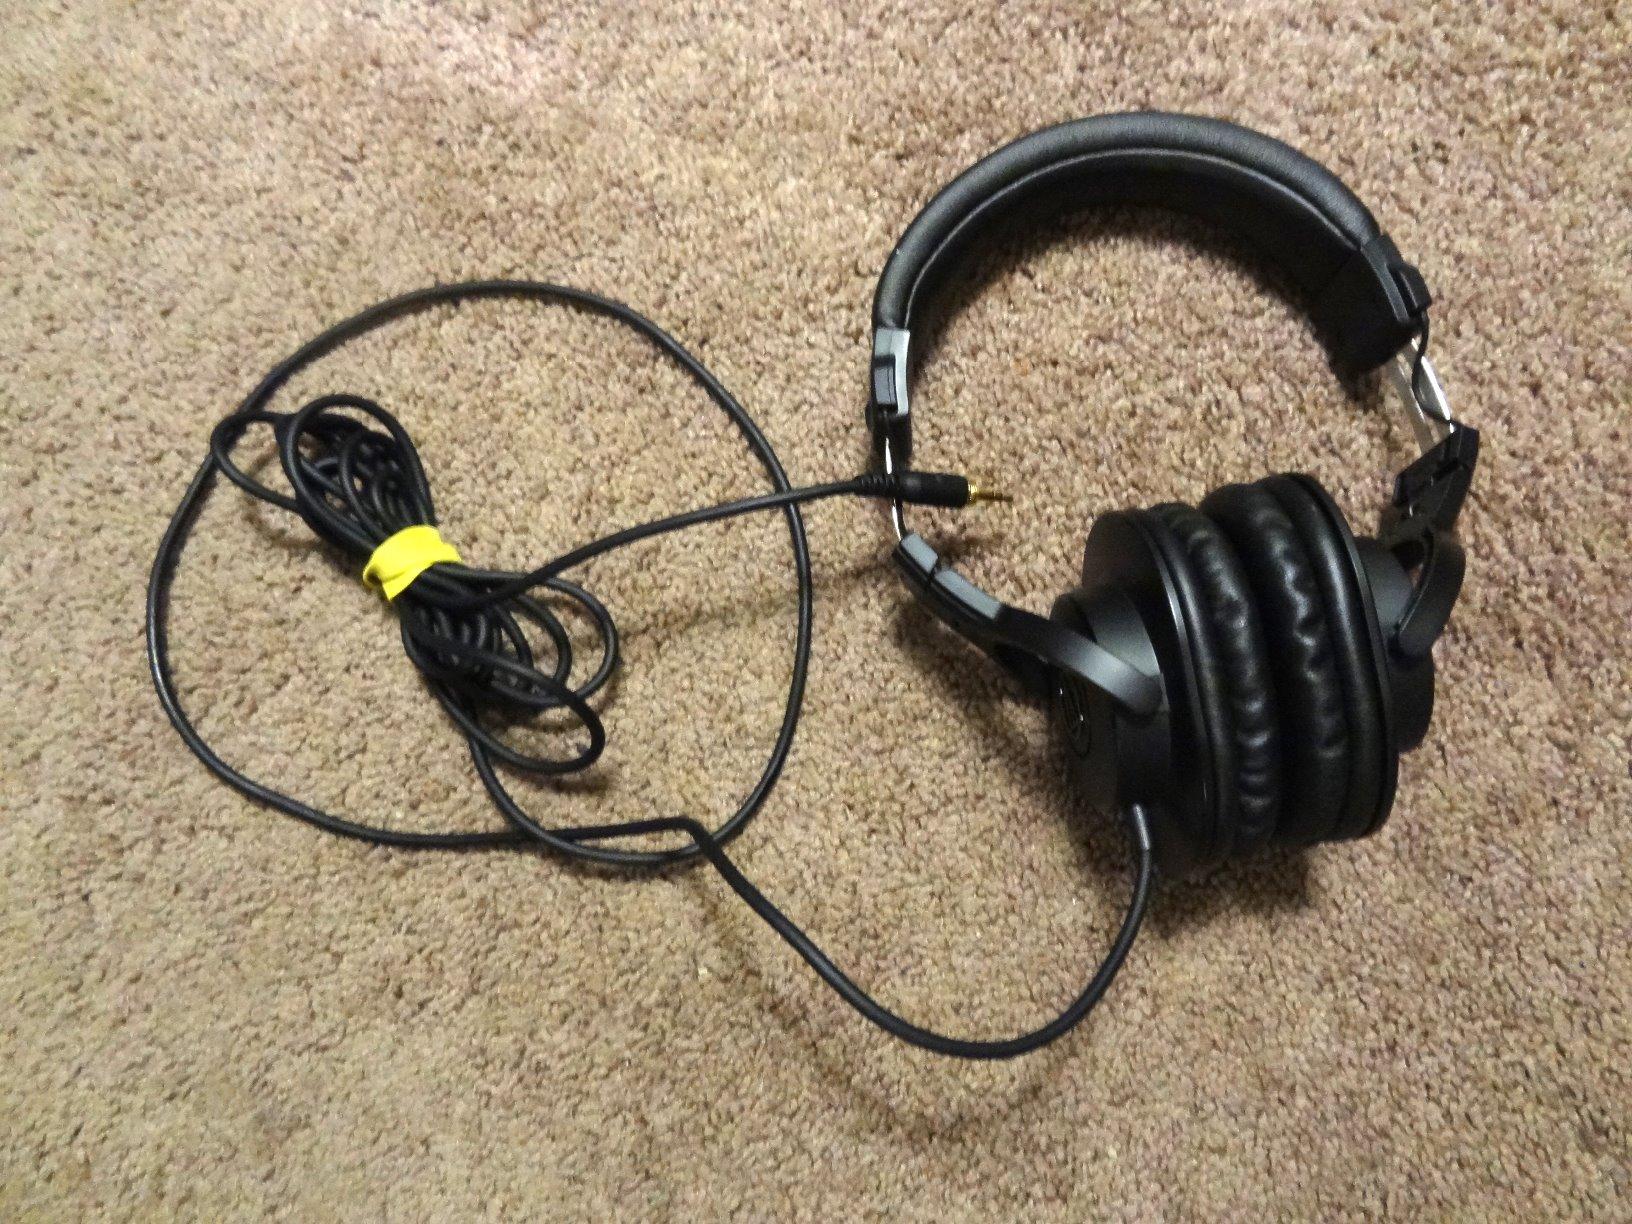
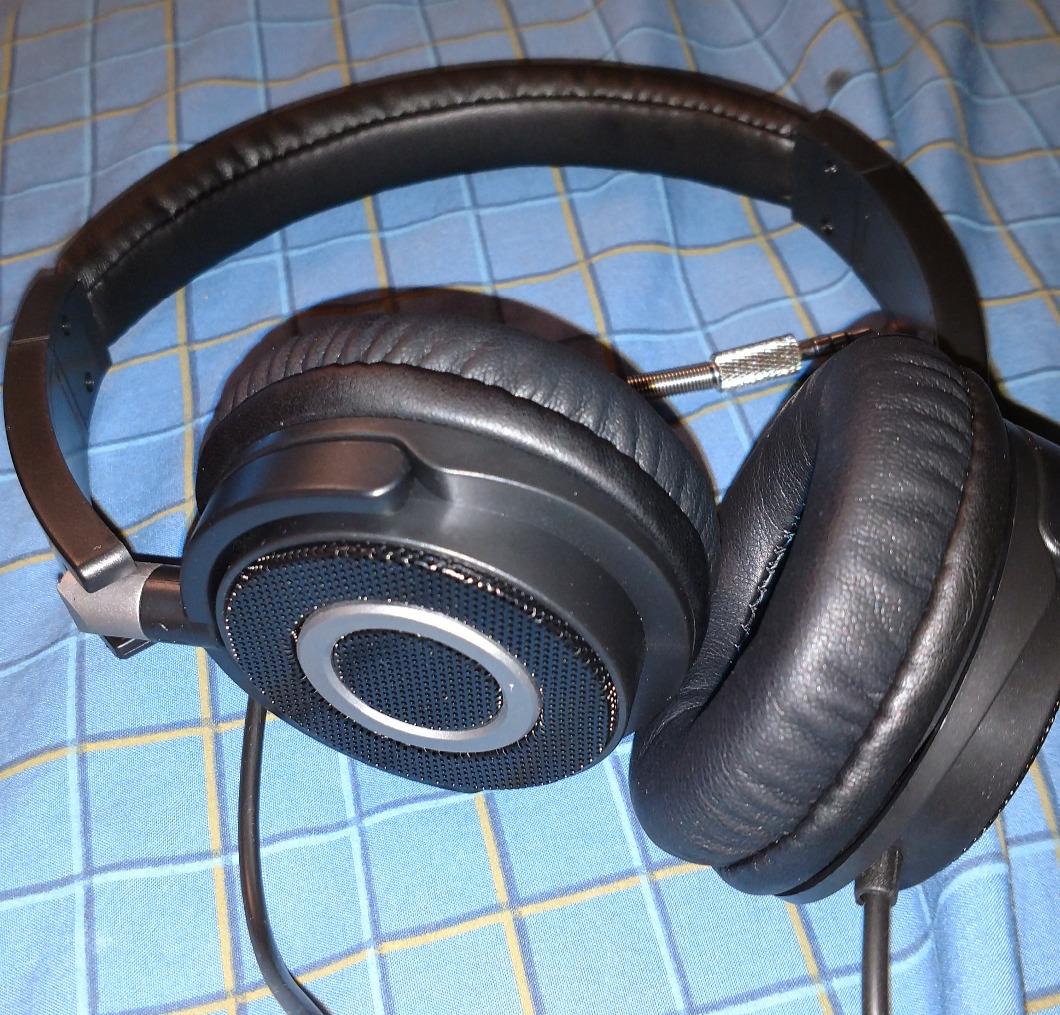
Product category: headphones
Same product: no